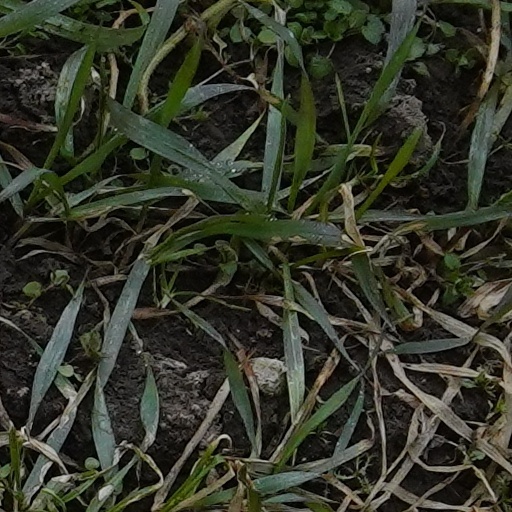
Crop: wheat